Save the Last One

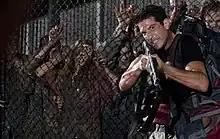
Shane fends off numerous walkers at the high school.

"Save the Last One" is the third episode of the second season of the post-apocalyptic horror television series "The Walking Dead", and the 9th episode overall of the series. It first aired on AMC in the United States on October 30, 2011. The episode was written by Scott M. Gimple and directed by Phil Abraham. In the episode, Shane Walsh (Jon Bernthal) and Otis (Pruitt Taylor Vince) desperately attempt to flee the walker-infested high school in order to deliver supplies to a dying Carl Grimes (Chandler Riggs). Meanwhile, Daryl Dixon (Norman Reedus) and Andrea (Laurie Holden) continue to search for Sophia Peletier (Madison Lintz).